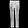
Label: Trouser